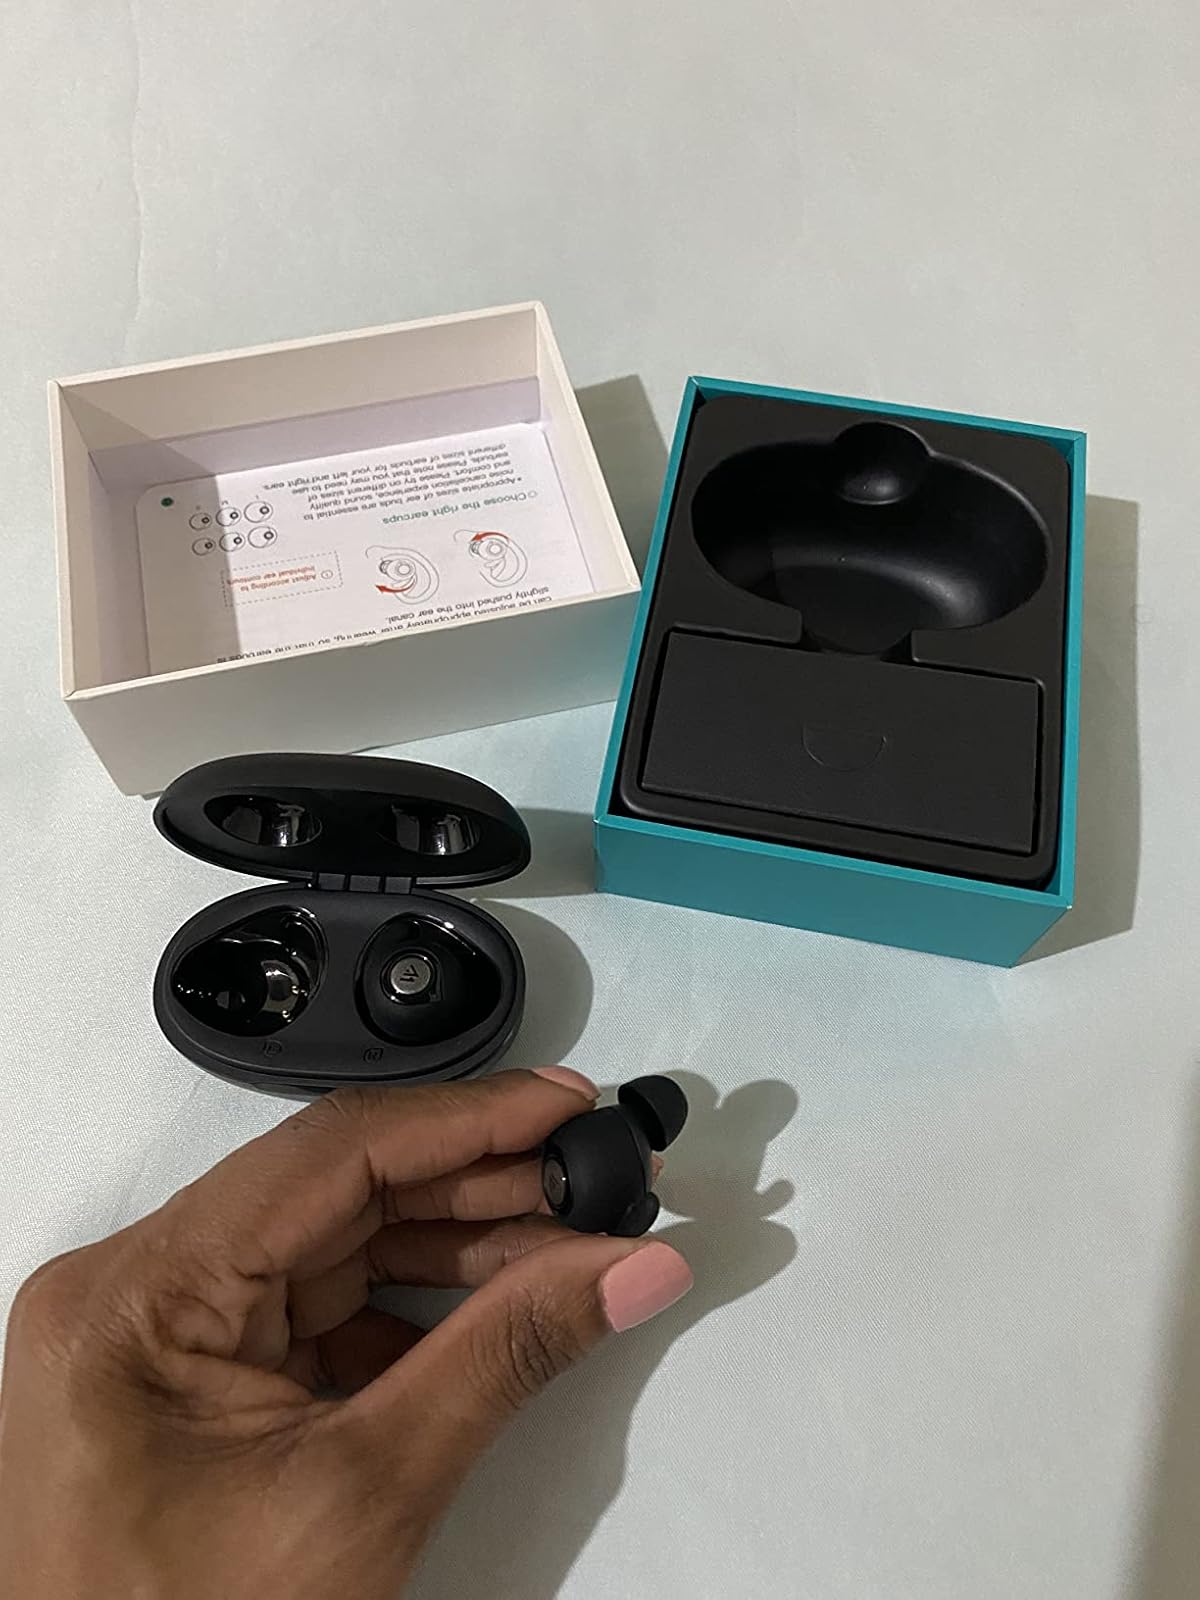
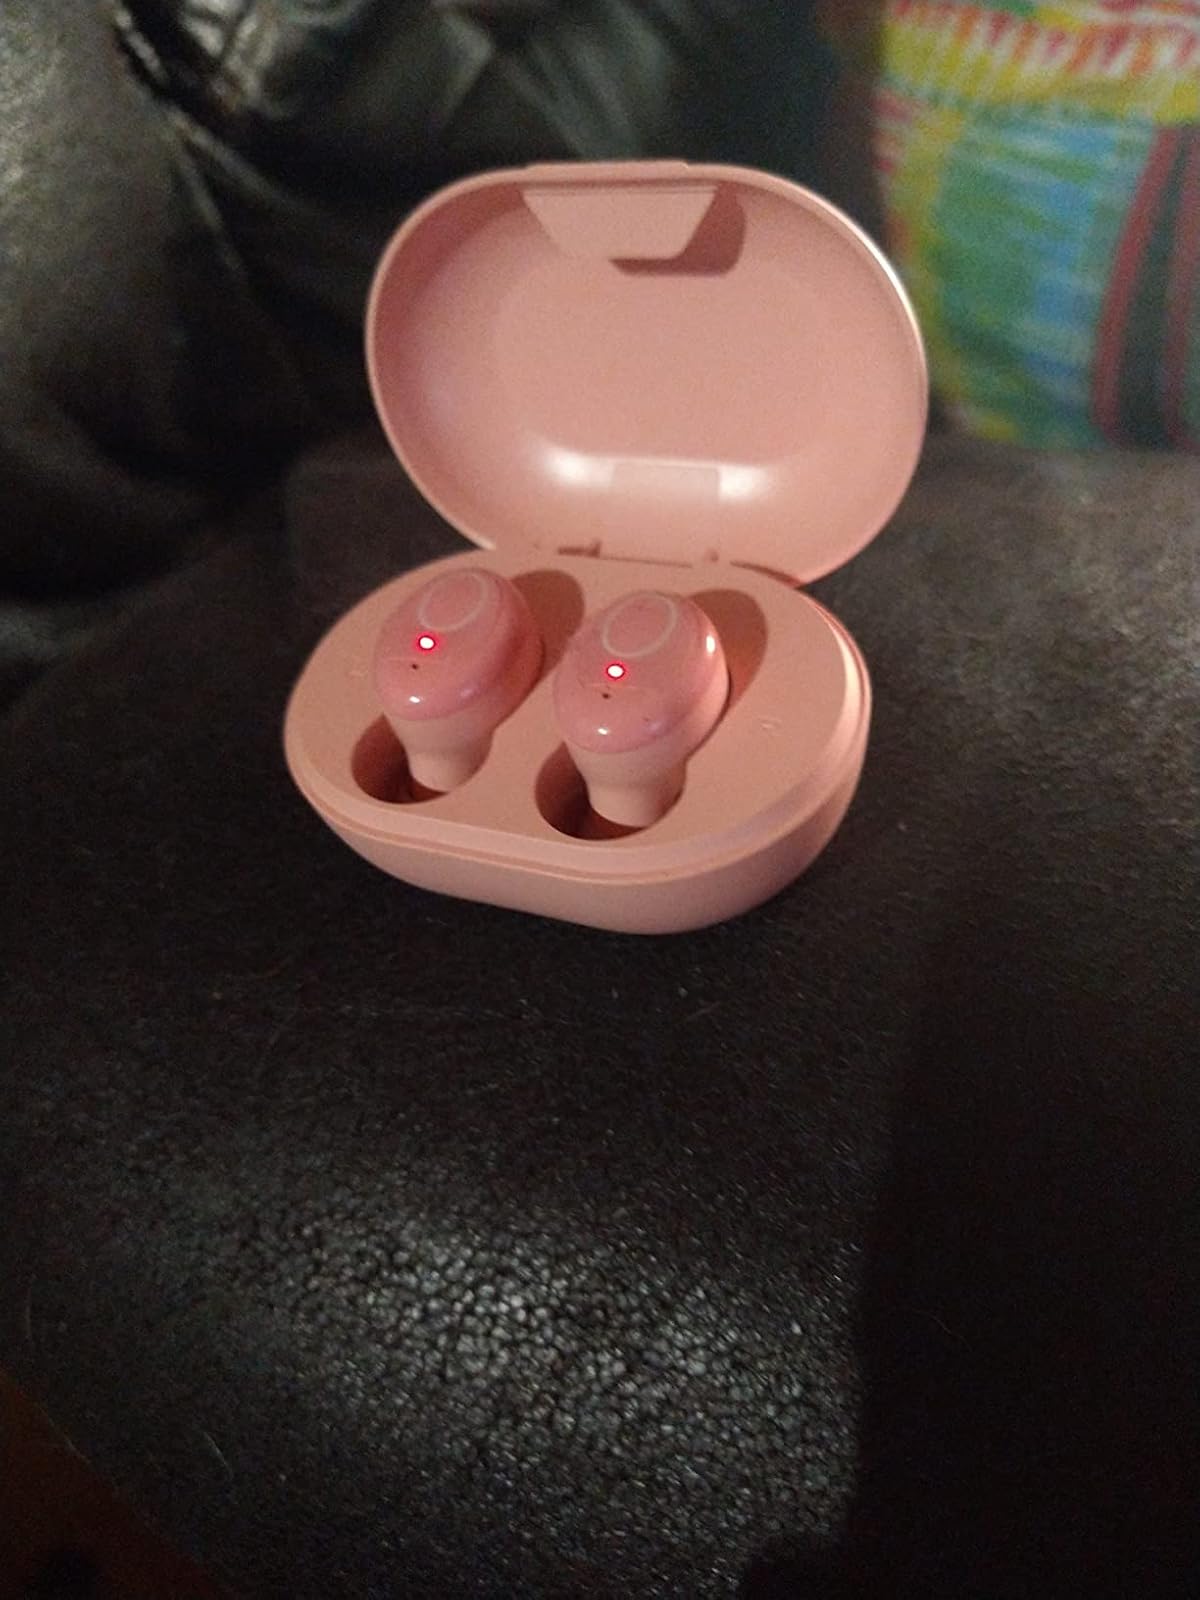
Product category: earbuds
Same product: no